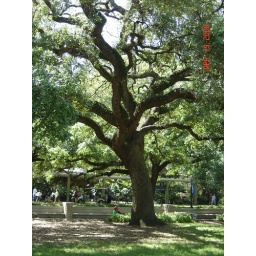
Awesome looking tree at the houston, texas zoo.. by the long water pool thingie.